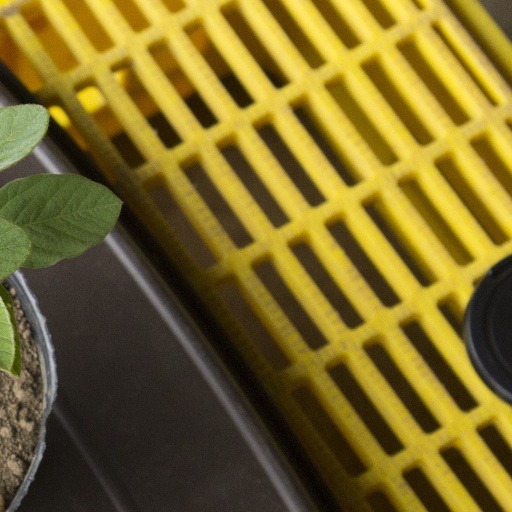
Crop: soybean